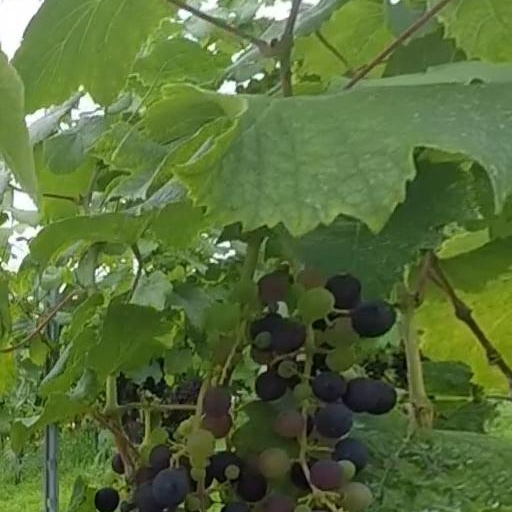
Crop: grape